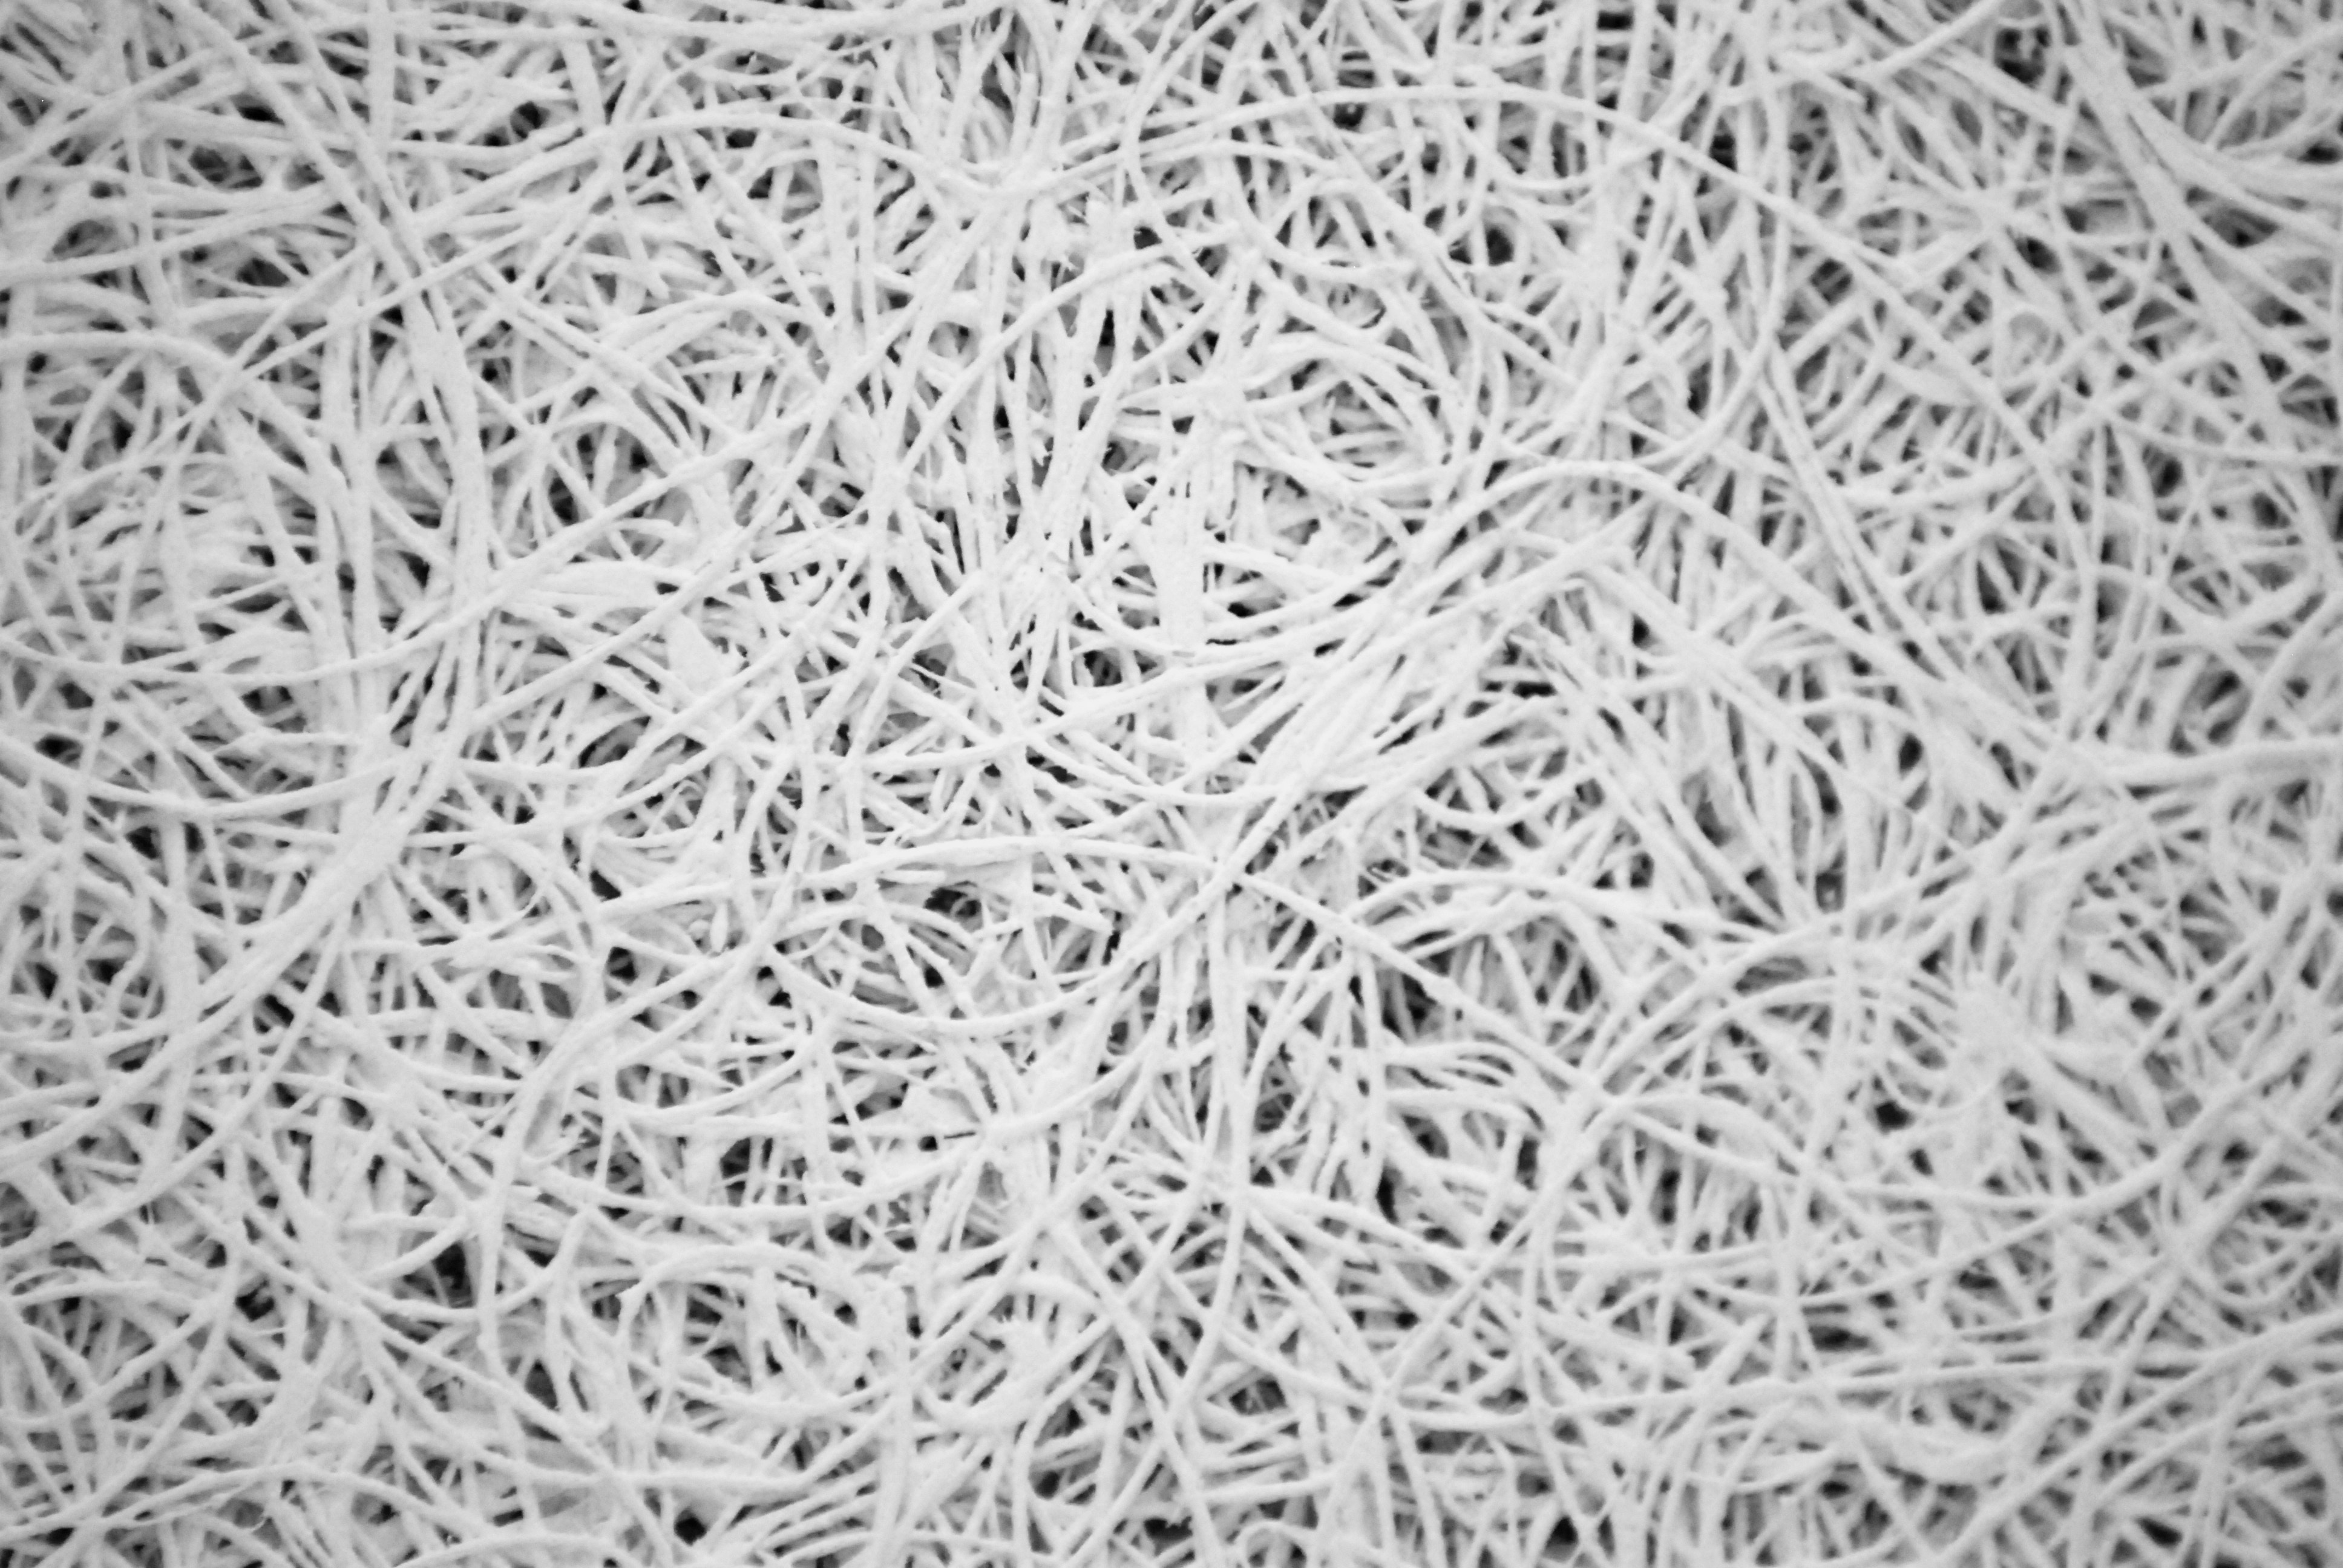
branch, texture, pattern, line, lace, gray, material, circle, surface, crochet, textile, art, design, net, backdrop, doily